Tharsis-La Zarza mining basin

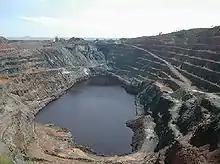
View of the old Filón Norte mines, next to the core of Tharsis

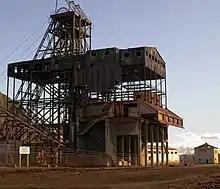
Algaida Well, at La Zarza mine.

The Tharsis-La Zarza mining basin, colloquially known as the Tharsis mines, is a Spanish mining area located in the province of Huelva. Its main centers are in the municipalities of Alosno, Calañas, Cerro de Andévalo and La Zarza-Perrunal. The basin is part of the Iberian Pyrite Belt.